Gertrude Maud Robinson

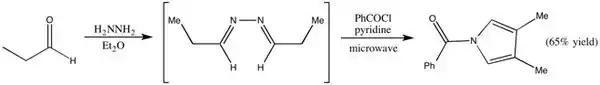
Example of a Piloty-Robinson Pyrrole Synthesis via Microwave Irradiation

Solid-supported syntheses offer an easier and more efficient workup and purification.